Peter Paul Borg

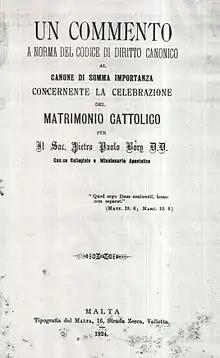
"Un Commento a Norma del Codice di Diritto Canonico" (1924) of Peter Paul Borg

Peter Paul Borg (1843–1934) was a Maltese theologian, canonist and minor philosopher. He specialized in the philosophy of law.